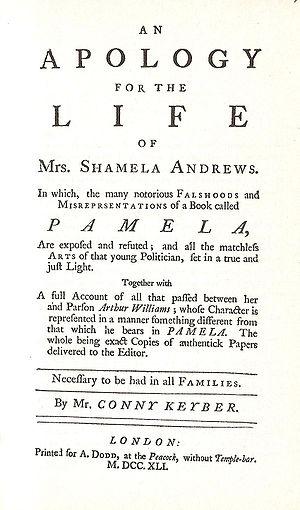
Shamela, sous-titré en anglais An Apology for the Life of Mrs. Shamela Andrews, in which the many notorious falsehoods and misrepresentations of a book called Pamela are exposed, est un roman satirique publié en avril 1741, par Henry Fielding sous le nom de M. Conny Keyber.
Henry Fielding, né le 22 avril 1707 à Sharpham Park près de Glastonbury, Somerset, Angleterre et mort à Lisbonne le 8 octobre 1754, est un dramaturge, poète, essayiste et romancier anglais.